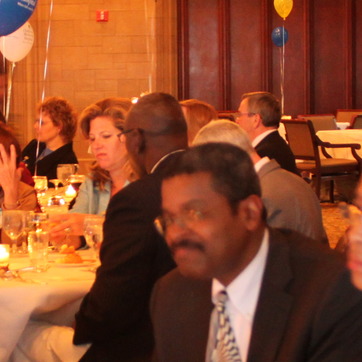
Material: skin